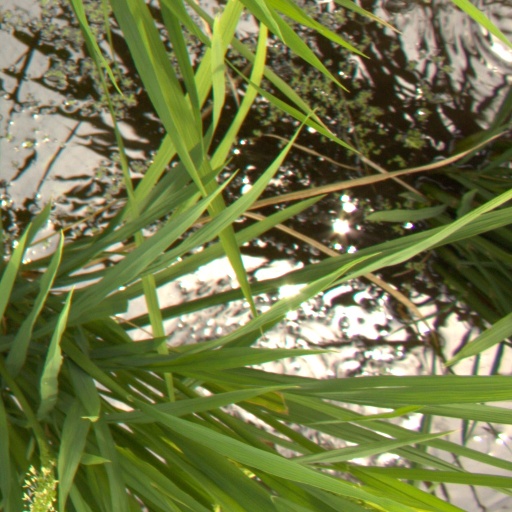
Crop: rice